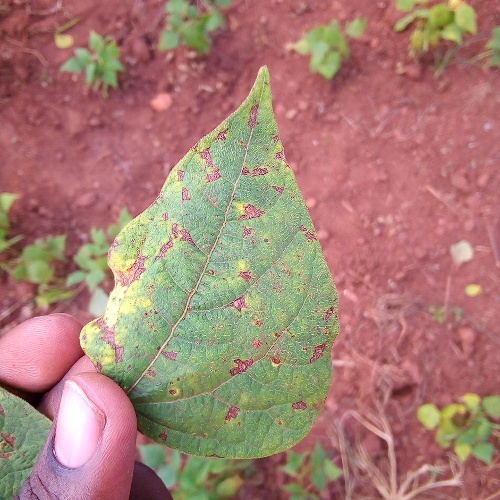
Leaf condition: angular_leaf_spot